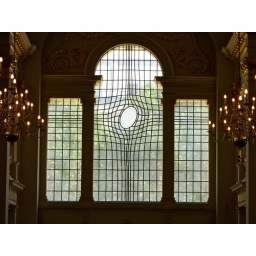
St. Martin's in the field window